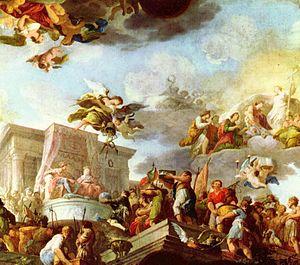
L' « Année cruciale » est un terme employé dans l'historiographie espagnole pour désigner l'année 1492, considérée comme charnière dans le récit de l'histoire de l'Espagne moderne.